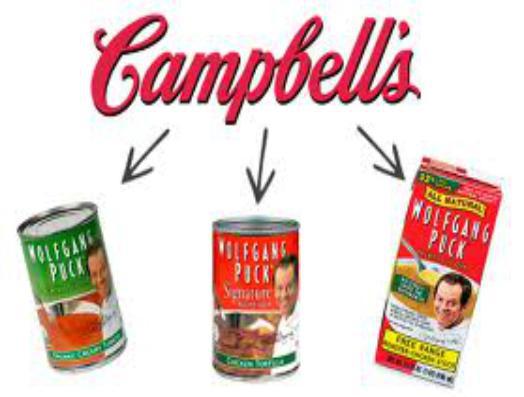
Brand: Campbells
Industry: Food